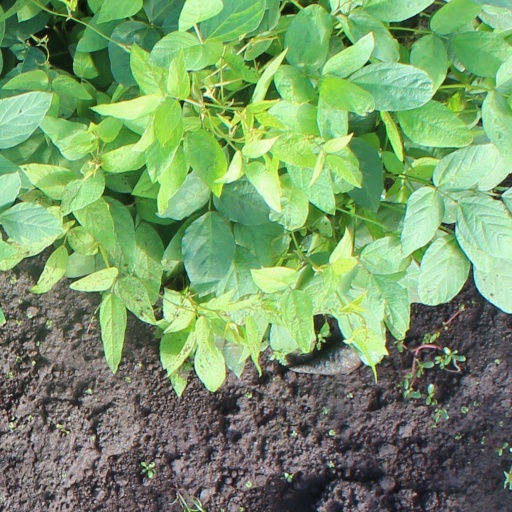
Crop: soybean